Idlib

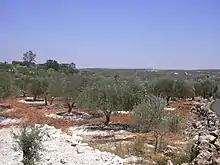
Olive orchards at the outskirts of the city. Idlib is a major production center for olives.

During the uprising since 2011, Idlib was the focus of protests and fighting in the early phase of the Syrian war. As the uprising descended into armed conflict, Idlib became the focus of a rebel campaign, which temporarily captured the city and the governorate before a government offensive in April 2012. After this, government forces retook the city and the rebel-controlled province after a month of fighting before the attempted enforcement of the ceasefire proposed by Kofi Annan. After the 2015 Idlib offensive in March, the rebel alliance Army of Conquest, led by the al-Nusra Front and Ahrar al-Sham, succeeded in the Second Battle of Idlib and captured the city, as well as besieging the Shi'a-majority towns of Al-Fu'ah and Kafriya to the north of Idlib city. In April 2015, the interim seat of the Syrian opposition's Syrian Interim Government was proposed to be Idlib, in Idlib Governorate. On 23 July 2017, Tahrir al-Sham, the successor to the al-Nusra Front, expelled the remaining forces of Ahrar al-Sham from Idlib, capturing the entire city and bringing it under the control of the Syrian Salvation Government.